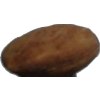
Label: almonds